George Weston

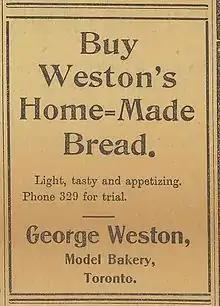
Model Bakery ad for Weston's Home-Made Bread, "Toronto World", June 1900

By 1899, in a single month, the Model Bakery delivered 231,650 three-pound loafs, more than double the factory's original output, with bread now shipped to 38 cities and towns outside of Toronto. Two years later, the Model Bakery was supplying over 100 towns across Ontario with its bread, "as far east as Prescott, as far west as Windsor, and up to North Bay."